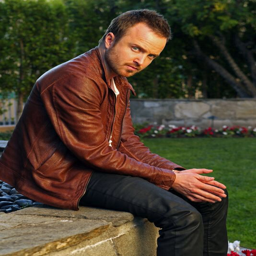
actor in a rich brown leather jacket